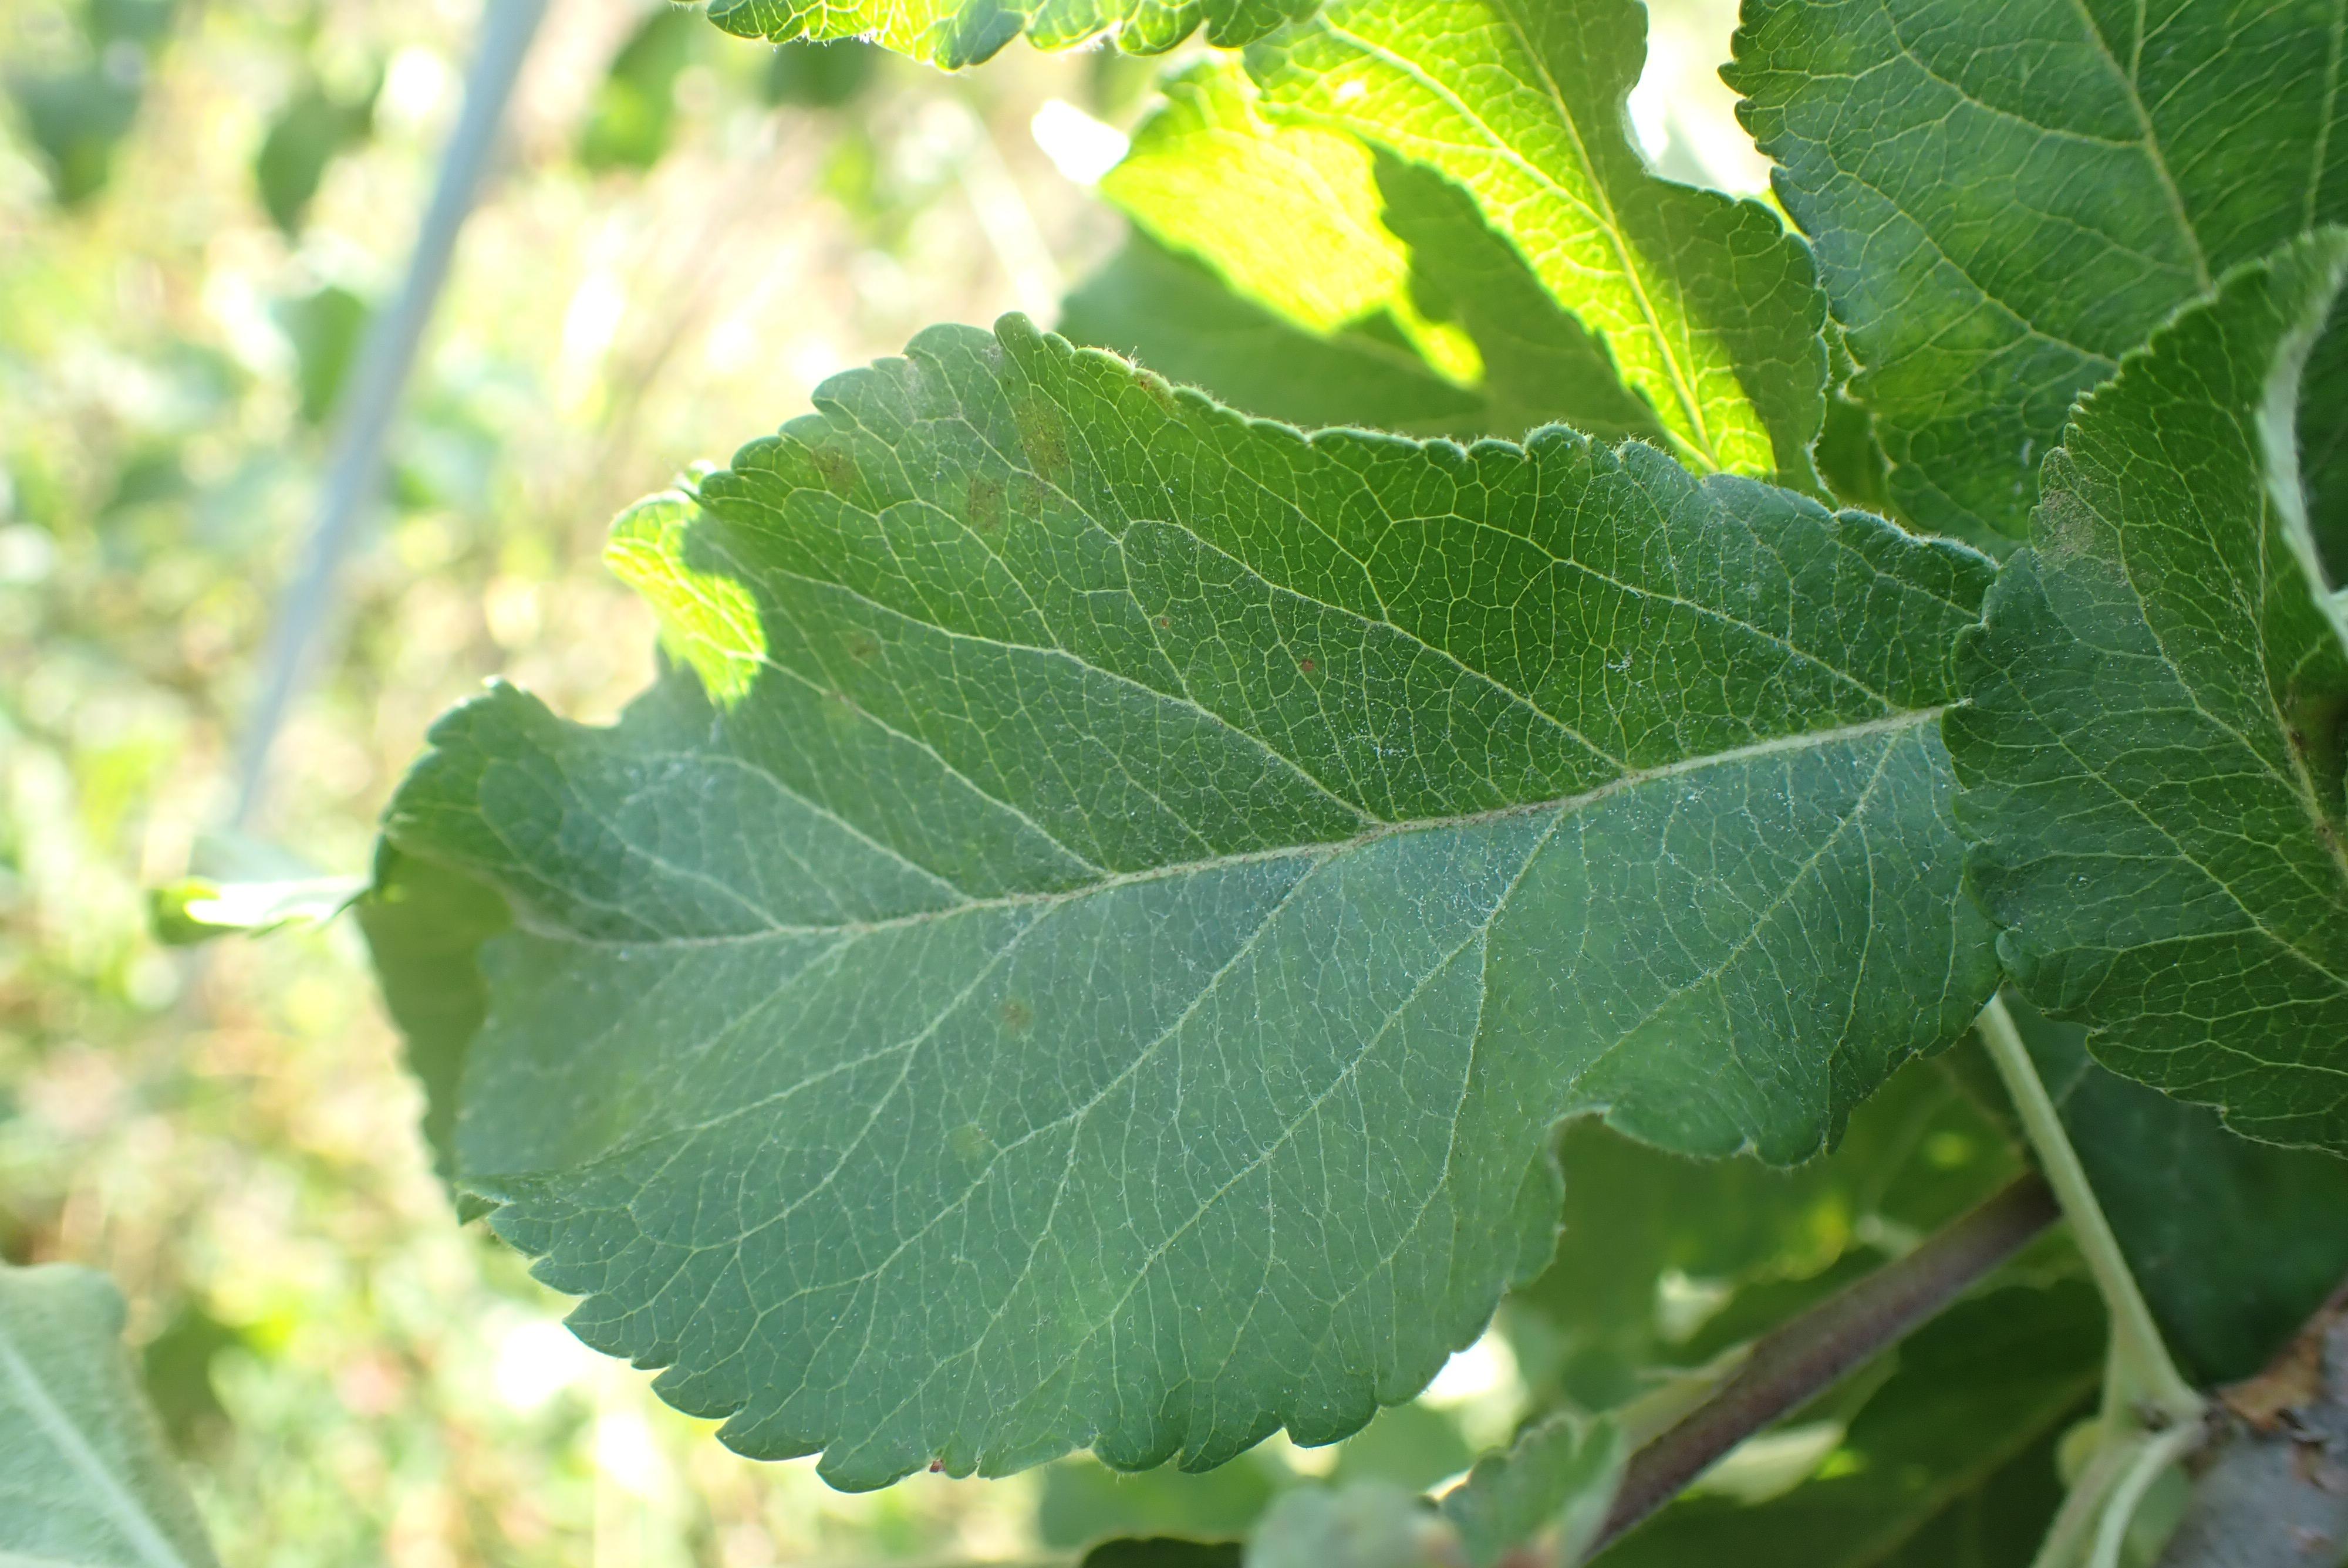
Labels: scab